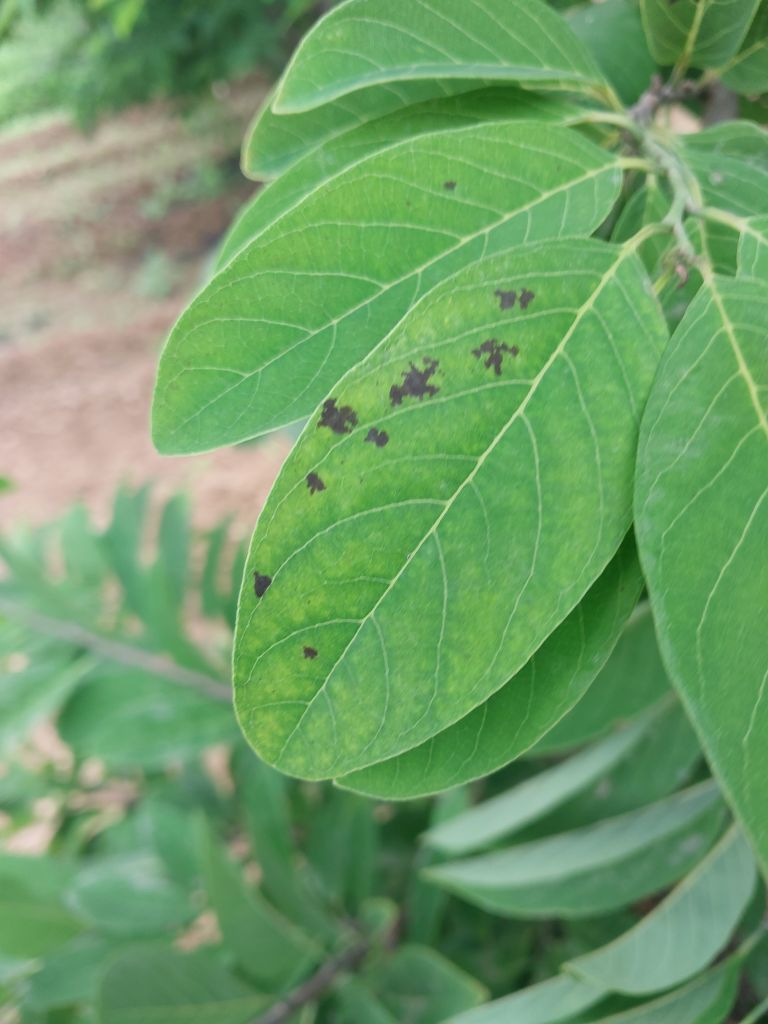
Disease label: Leaf spot on Leaves